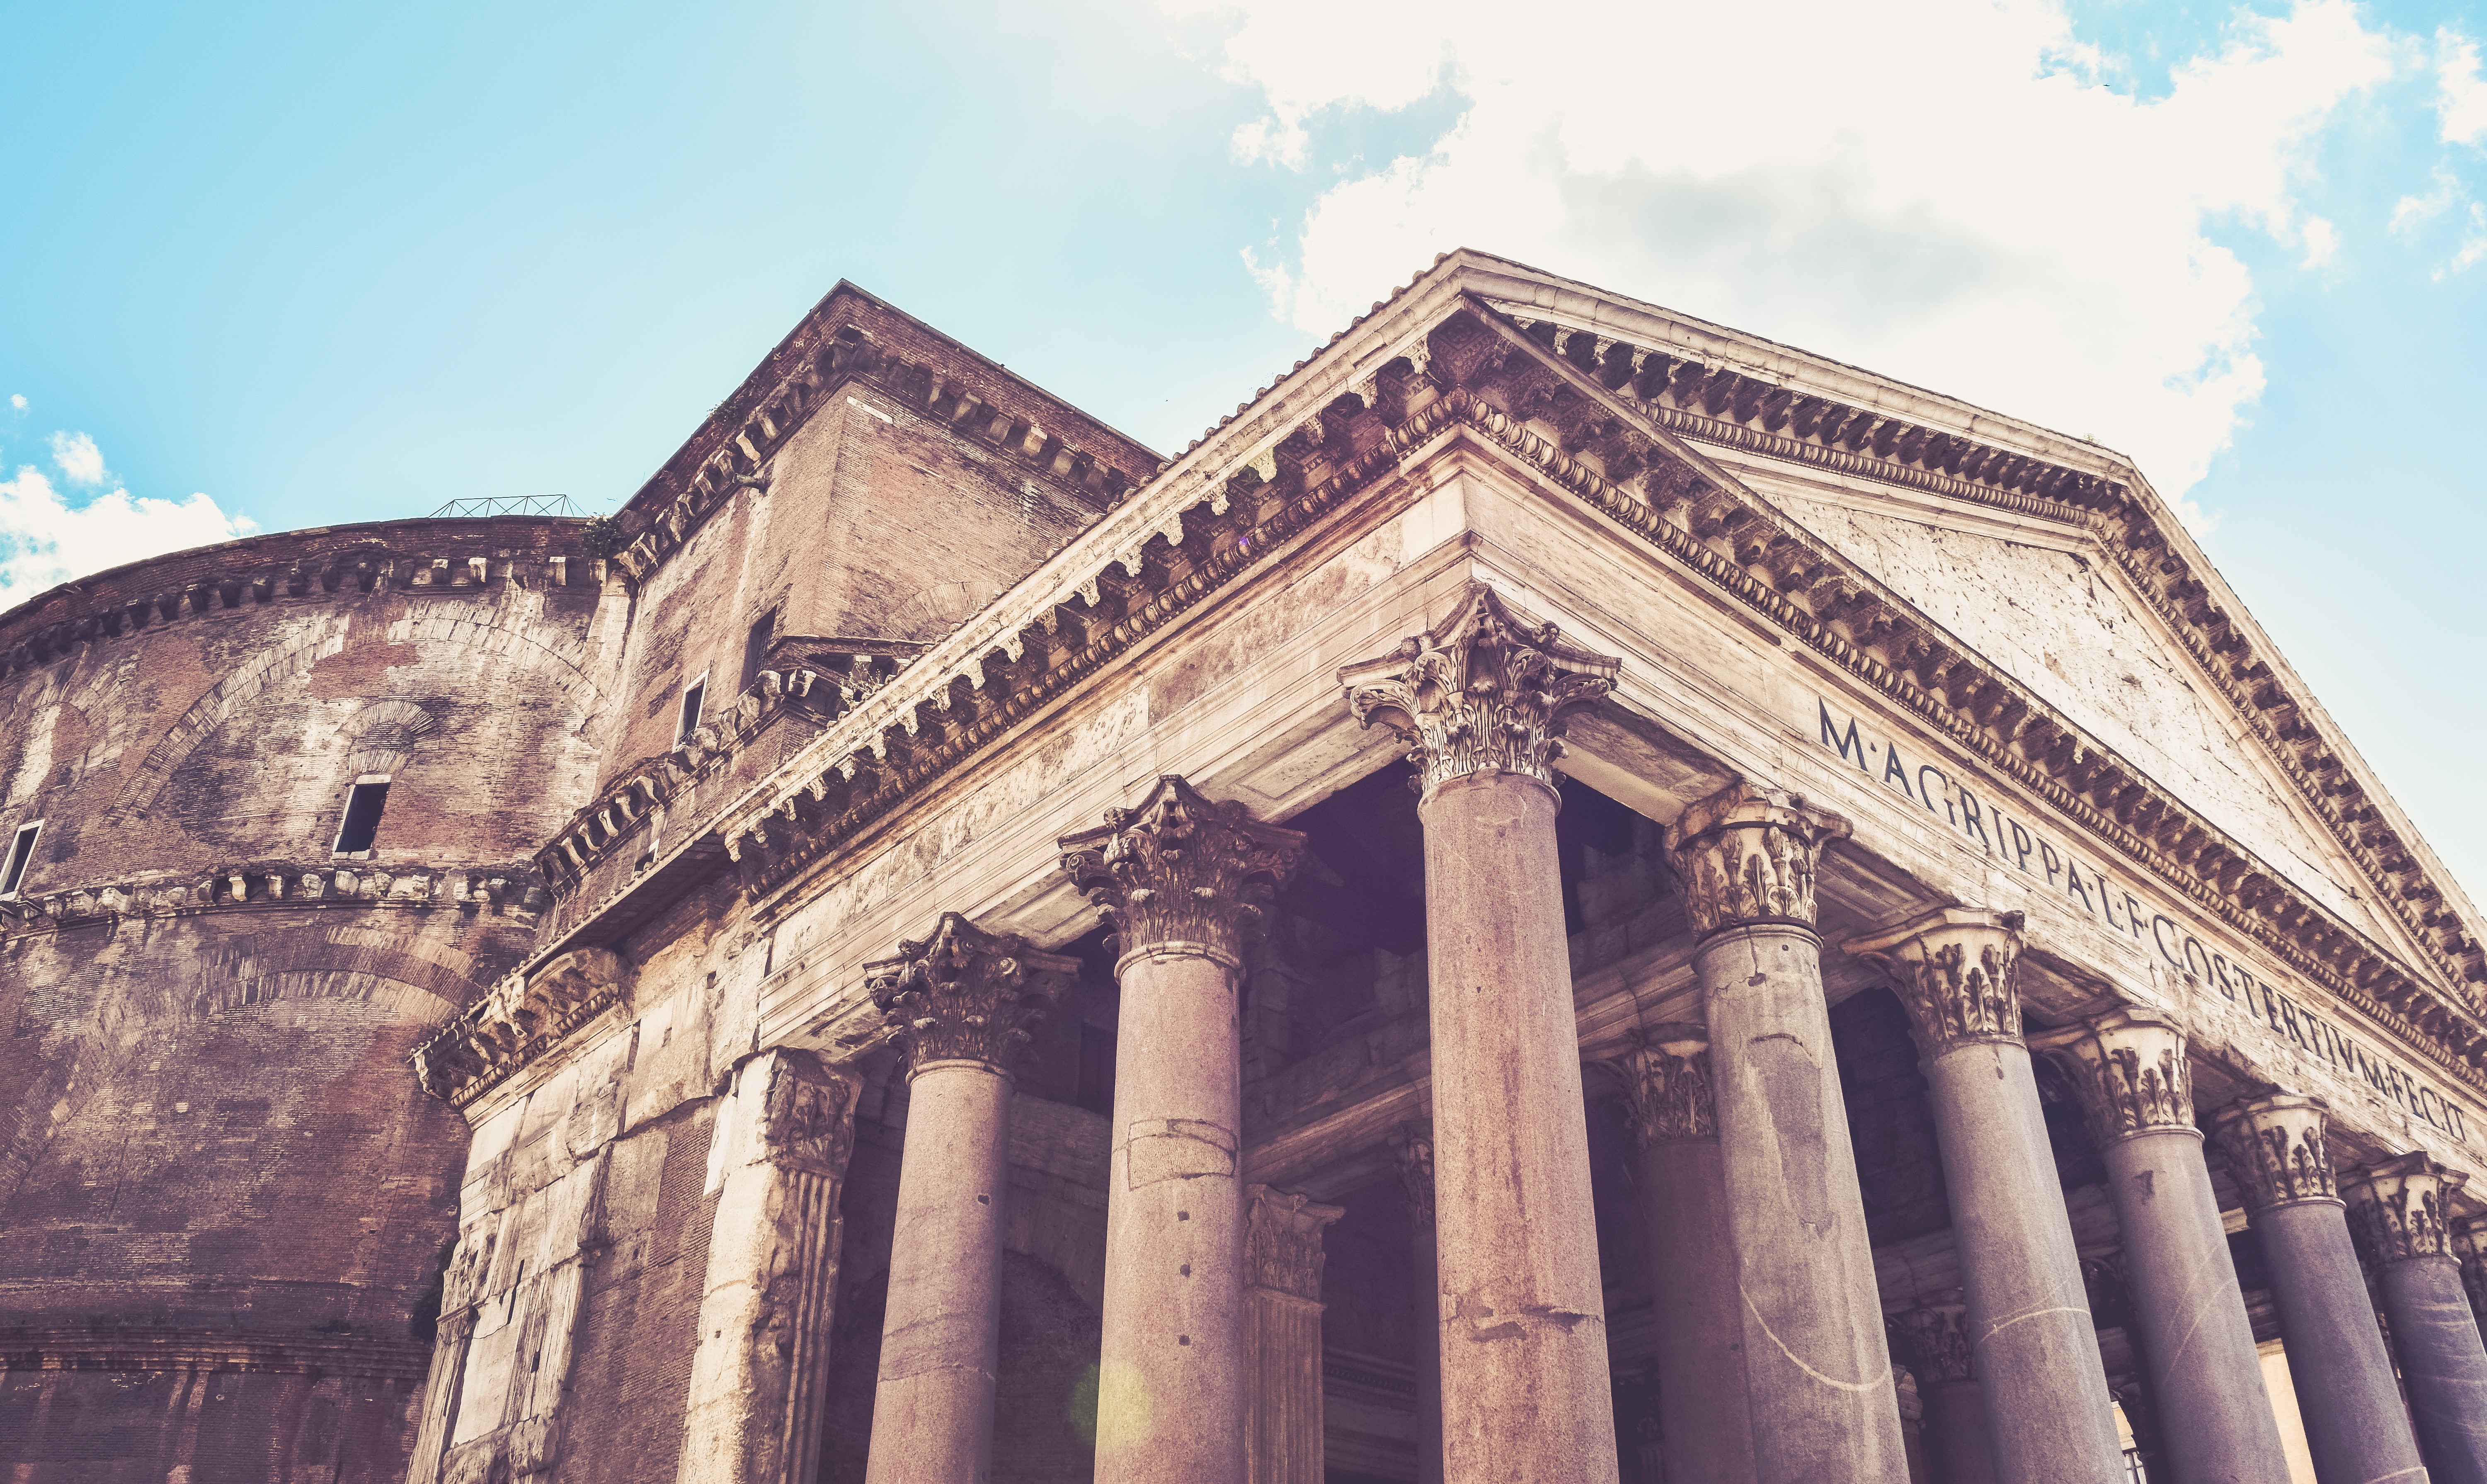
architecture, building, palace, landmark, facade, church, cathedral, place of worship, temple, ancient history, ancient roman architecture